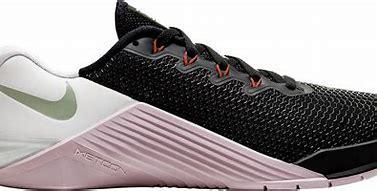
Brand: Nike
Model: Metcon 5